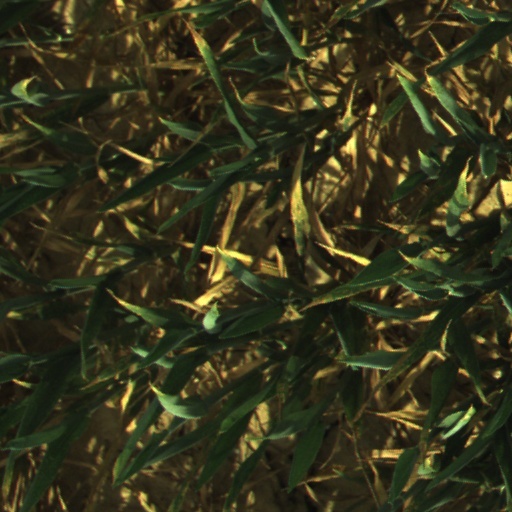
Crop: wheat